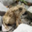
Label: frog